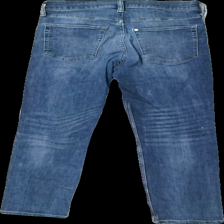
View: back
Type: Jeans
Category: Ladies
Brand: H&M
Colors: Blue
Material: 100% cotton
Cut: Regular
Season: All
Trend: Denim
Holes: Minor
Damage location: top center
Damage 2: hål
Damage 2 location: middle right
Damage 3 location: bottom left
Price range: <50
Recommended usage: Export
Description: blå jeans med hål på knä